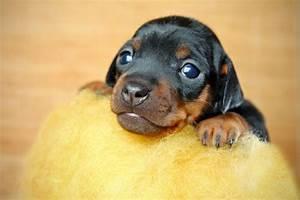
dog